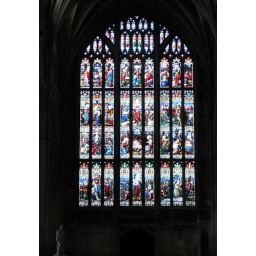
Interior shot of stained glass window in the Abbey/Cathedral